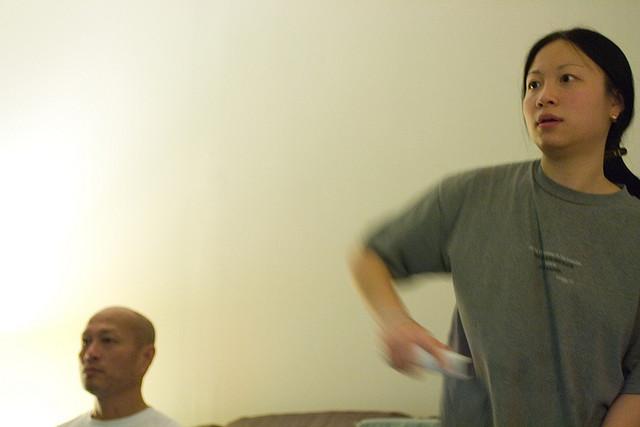
A woman is playing a video game in a room with a man.